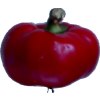
Label: red_pepper